Sokół Nisko

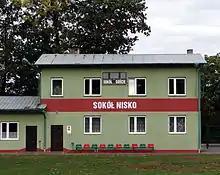
Sokół's main club building

The club was founded in 1919, primarily participating in the Lwów's sub-district B-class. After World War II, from 1944 the club operated under the name OMTUR Nisko, and later, in the early period of the Polish People's Republic, it operated under other names under the nomenclature of sports associations: Zenit Nisko, Związkowiec Nisko and Ogniwo Nisko. The greatest success of this team were appearances in III liga, then the third tier. From the 2008–09 season, the team regularly plays between the 5th and 6th football's level.